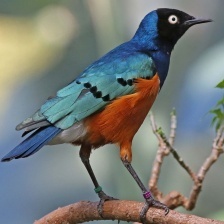
Species: SUPERB STARLING
Scientific name: LAMPROTORNIS SUPERBUS